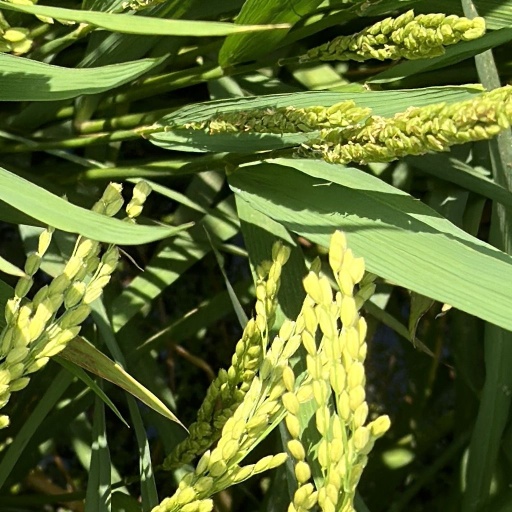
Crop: rice